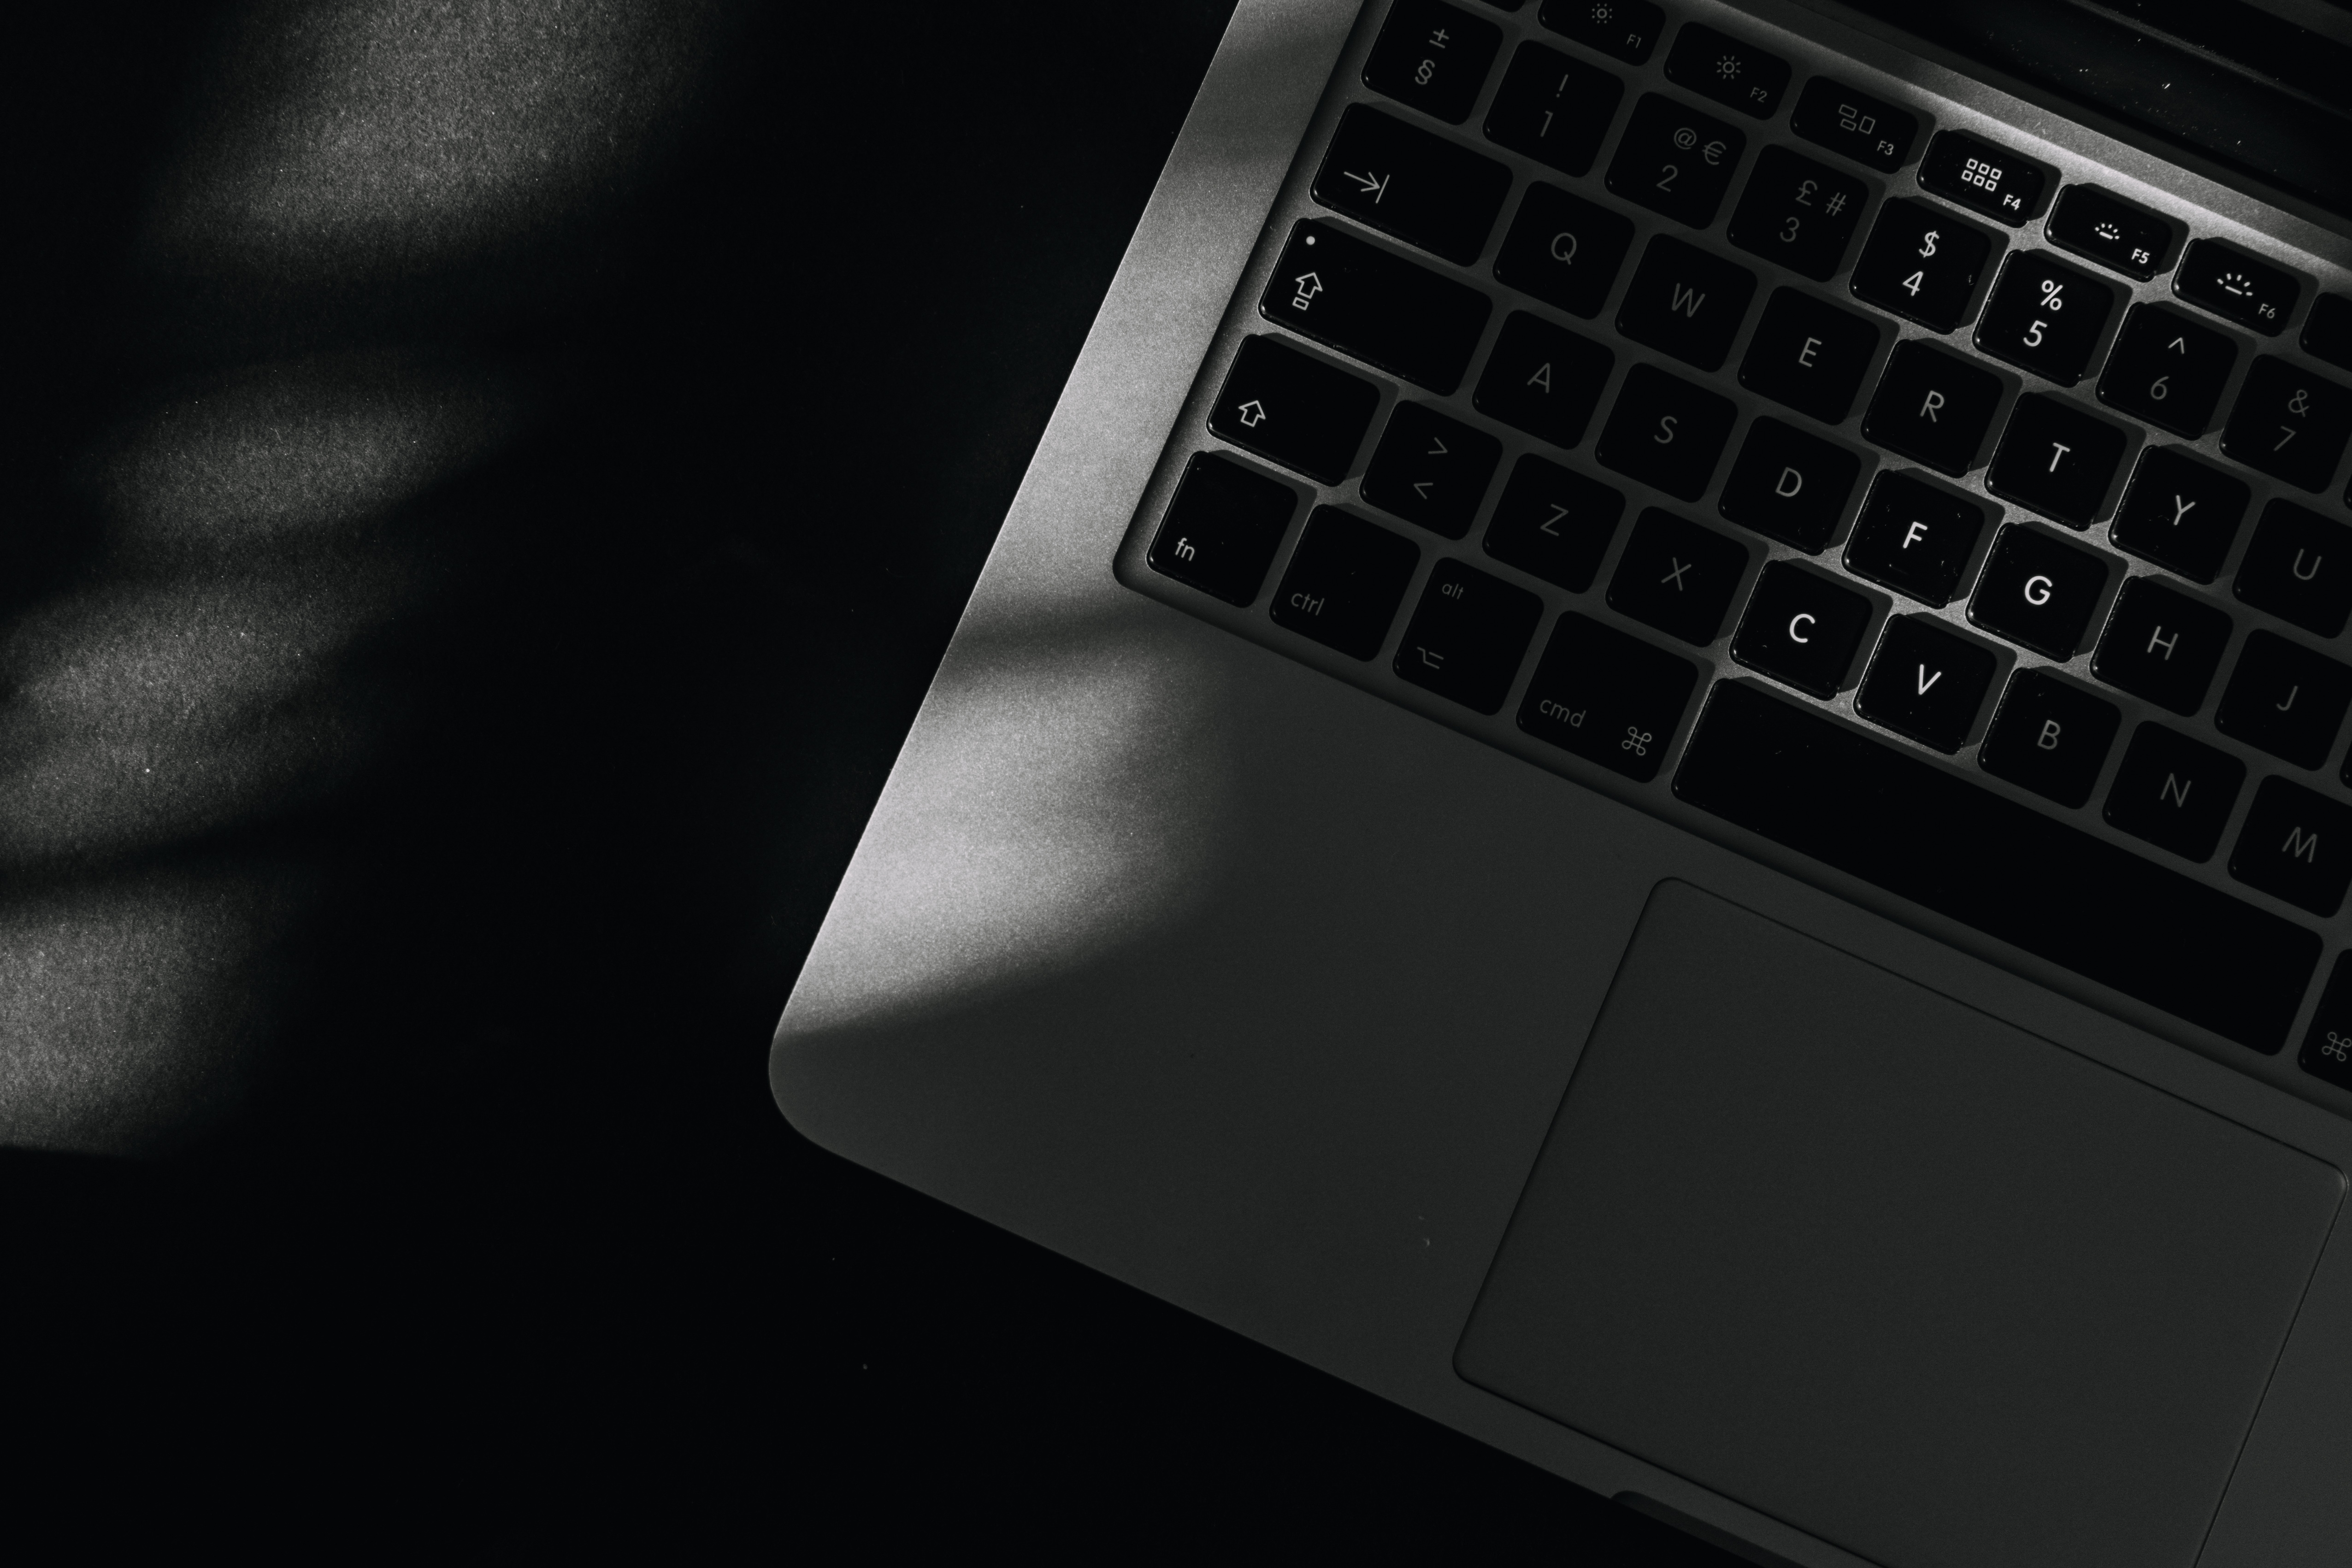
black, computer keyboard, laptop, technology, electronic device, netbook, black and white, touchpad, photography, space bar, input device, monochrome, darkness, peripheral